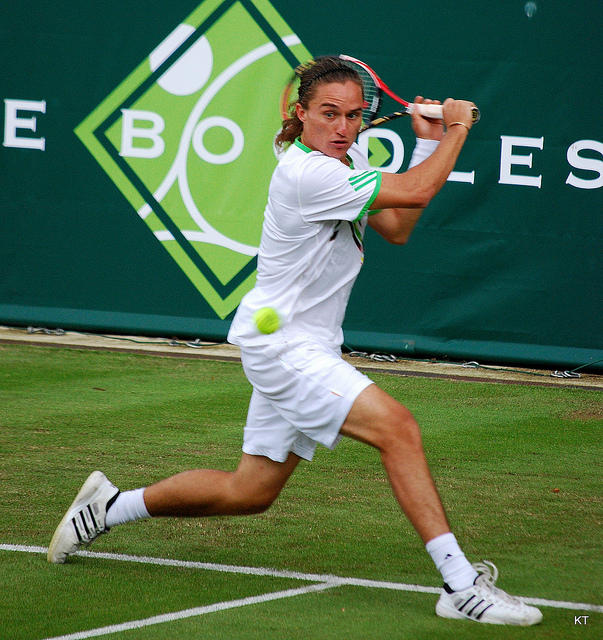
một người đàn ông đang vung vợt để đánh quả bóng tennis